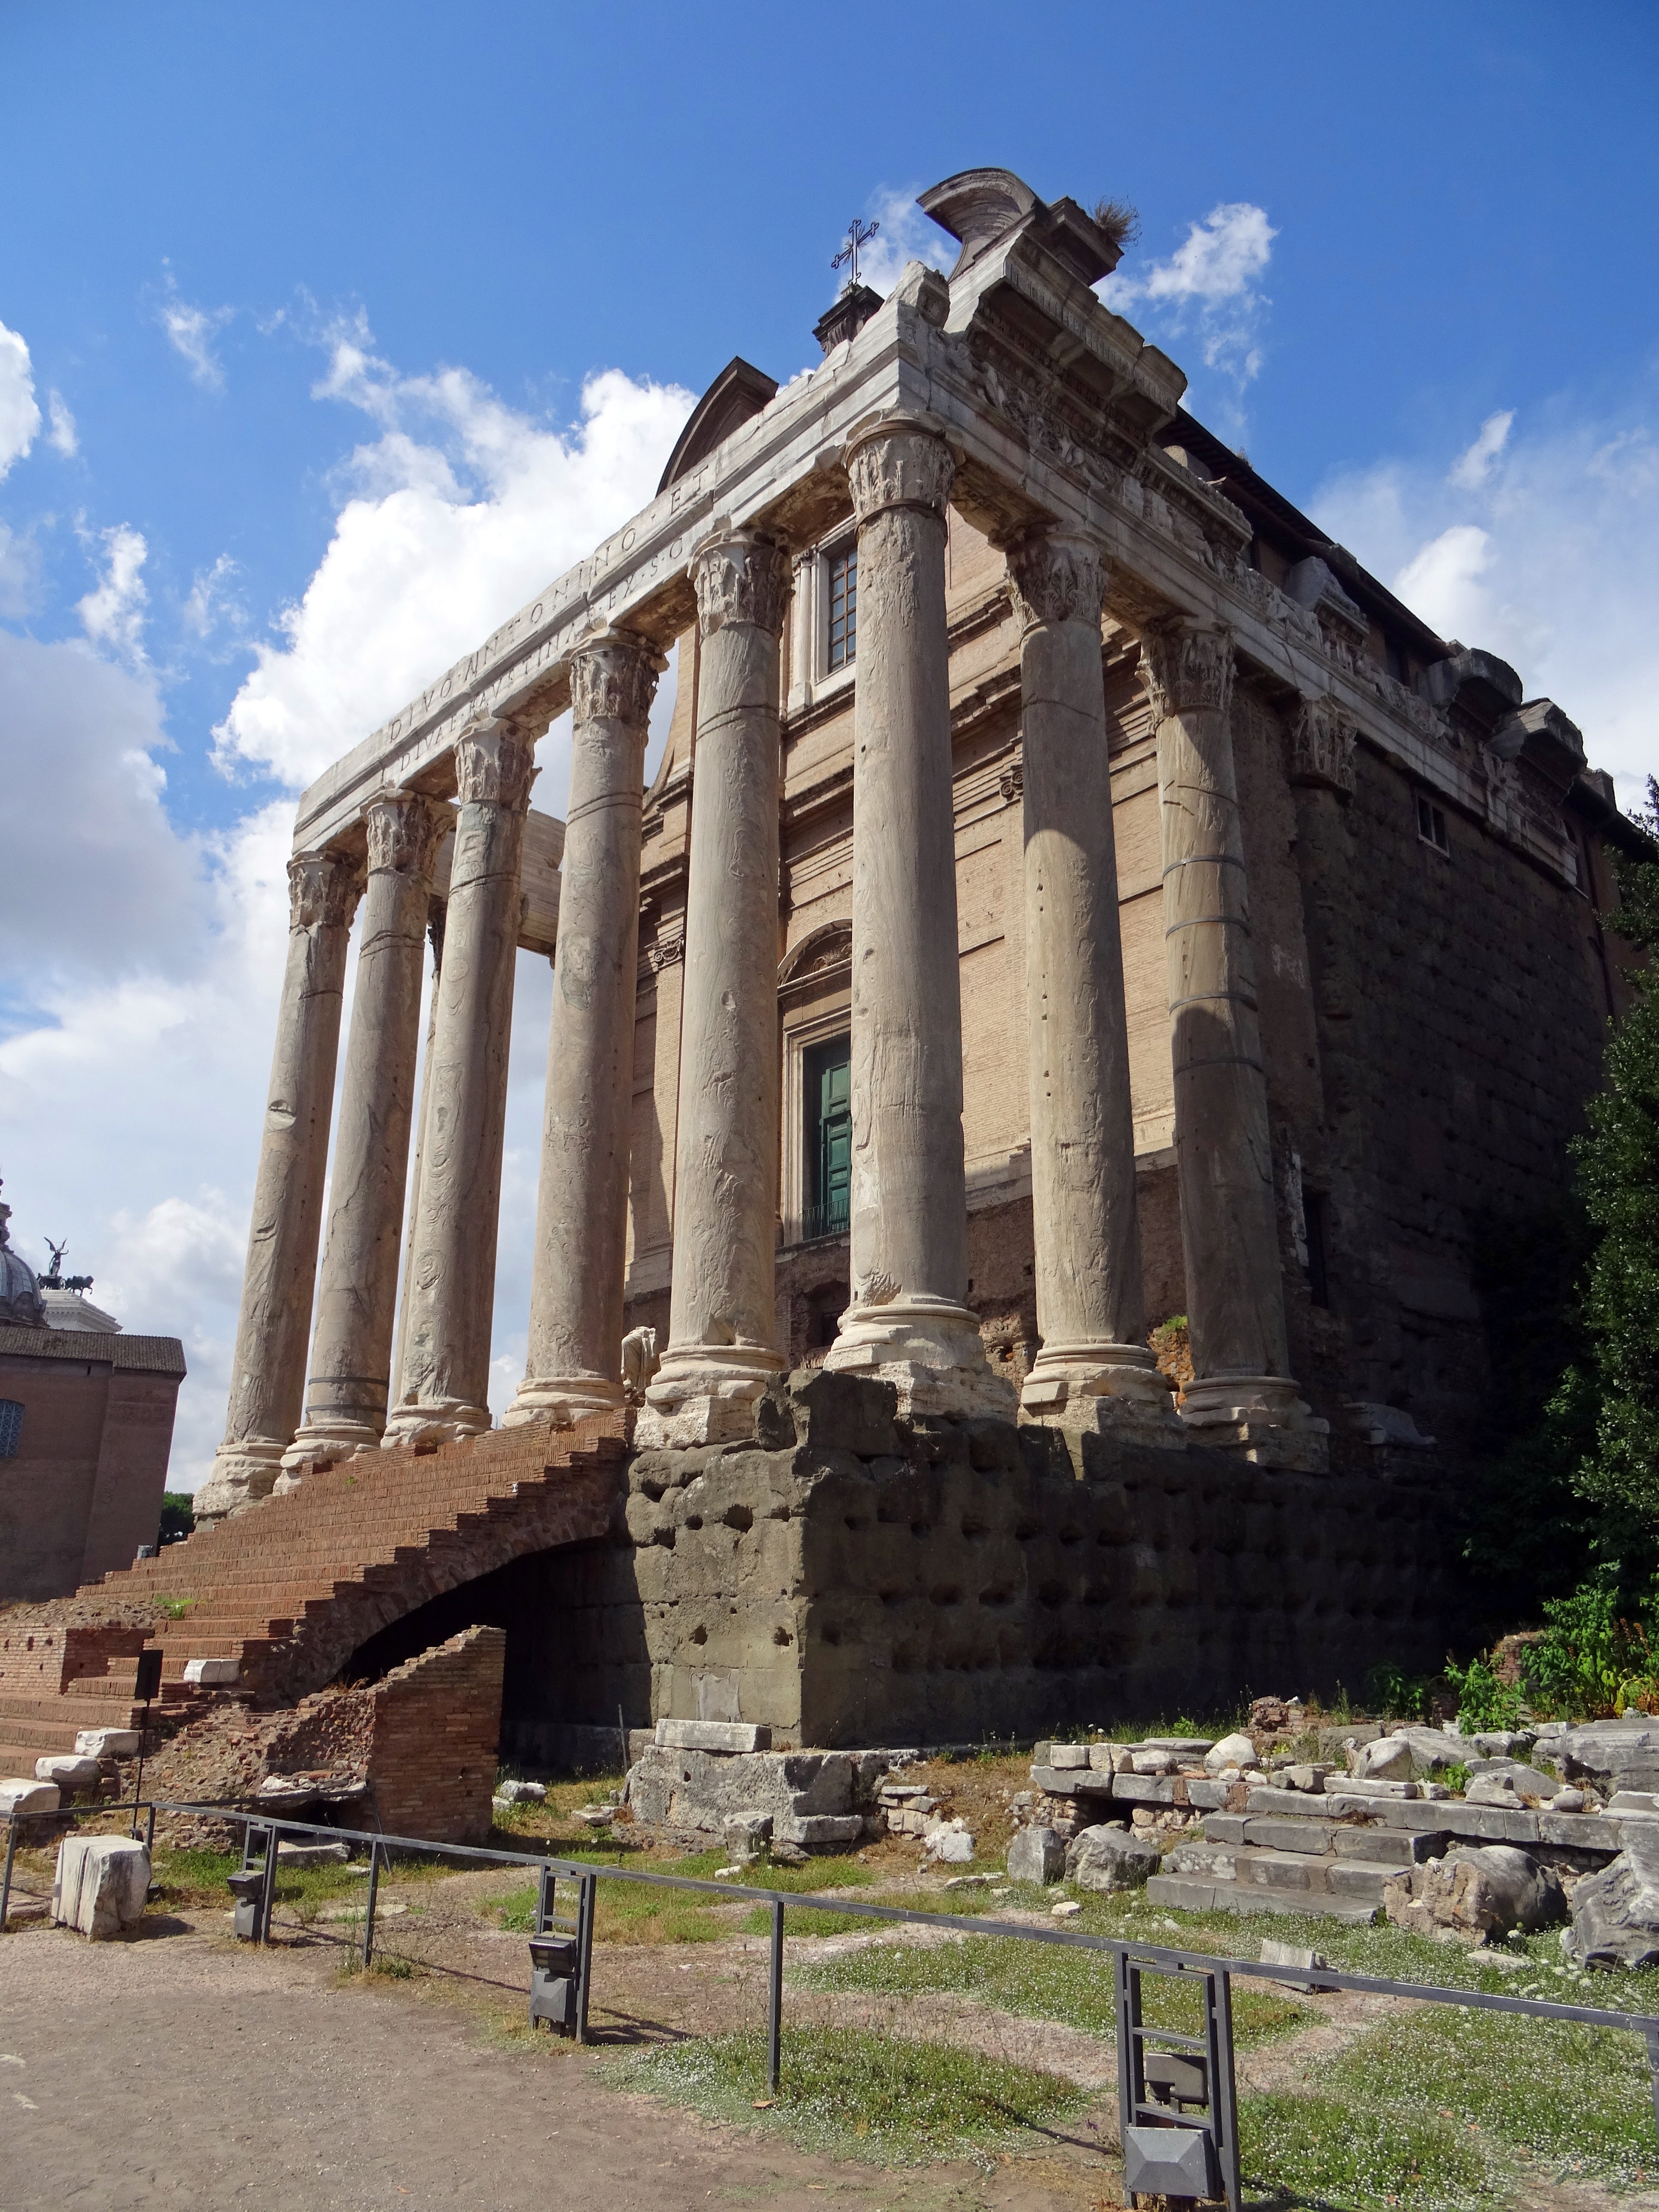
architecture, antique, building, monument, landmark, italy, church, fortification, place of worship, rome, temple, buildings, ruins, history, ancient rome, archaeological site, ancient architecture, ancient ruins, roman forum, roman temple, historic site, ancient history, ancient roman architecture, ancient greek temple